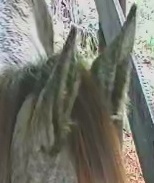
Face region: ears (position_of_ears)
Pain indicator: not_present